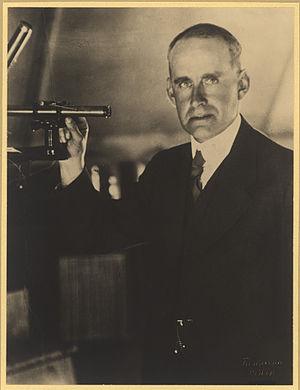
La flèche du temps est une expression introduite en 1928 par Arthur Eddington pour décrire le phénomène selon lequel le temps semble s'écouler toujours dans la même direction. Cette expression recouvre un ensemble de théories qui explique pourquoi le temps s'écoule de manière unidirectionnelle.